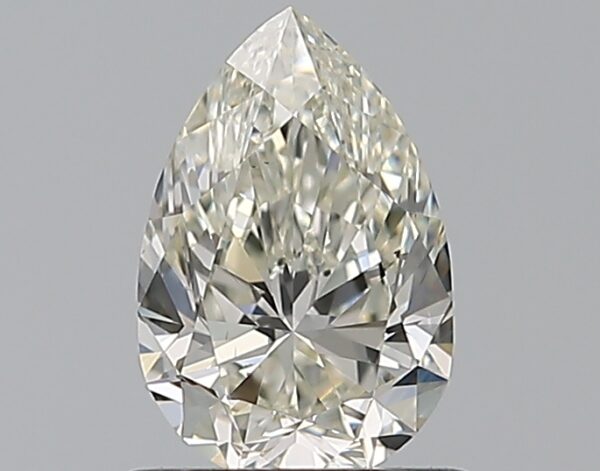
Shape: pear
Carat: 0.7
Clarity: VS2
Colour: I
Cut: EX
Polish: EX
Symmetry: VG
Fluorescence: F
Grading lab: GIA
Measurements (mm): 7.39 x 4.86 x 3.1